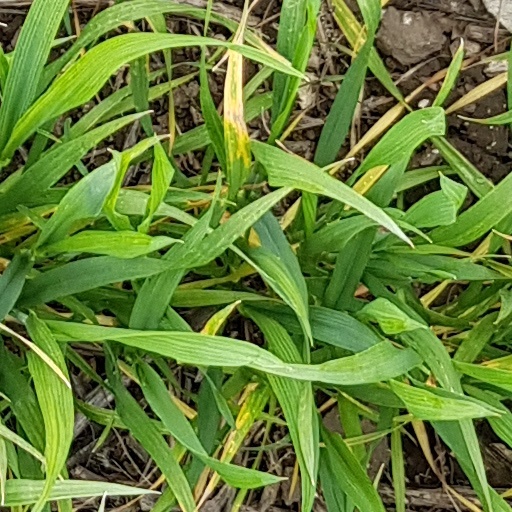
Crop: wheat